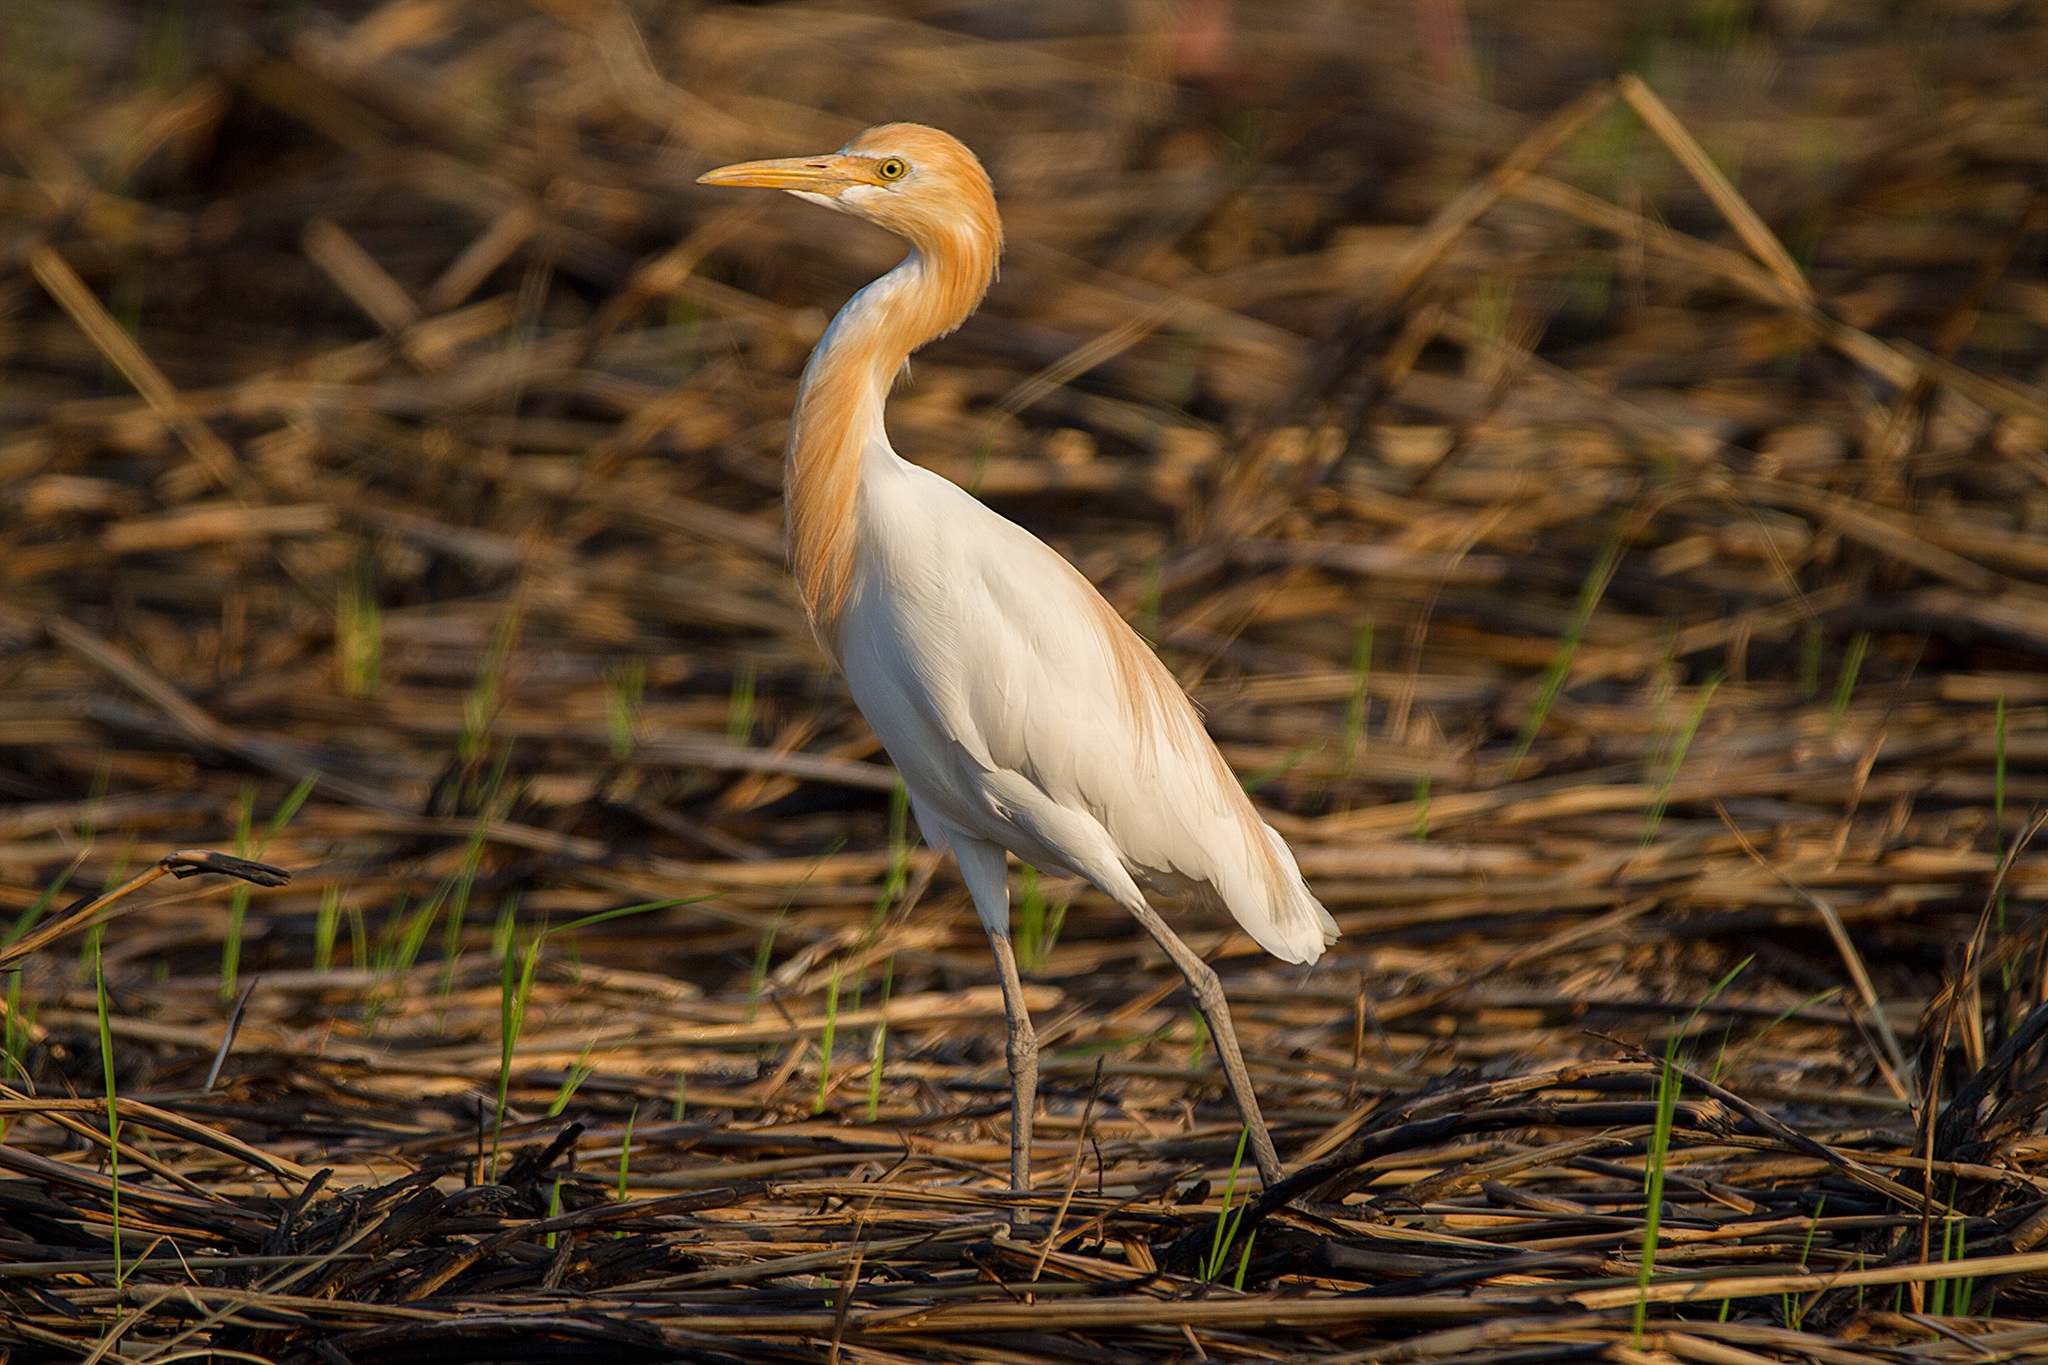
nature, bird, white, canal, wildlife, beak, lagoon, fauna, birds, wetland, vertebrate, egret, heron, pelecaniformes, great egret, vole, asian openbill, bittern, phatthalung, less sea, lampam, evacuate, pus